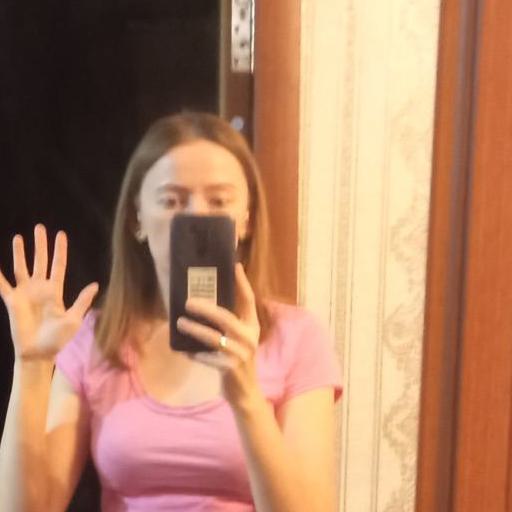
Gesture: no_gesture